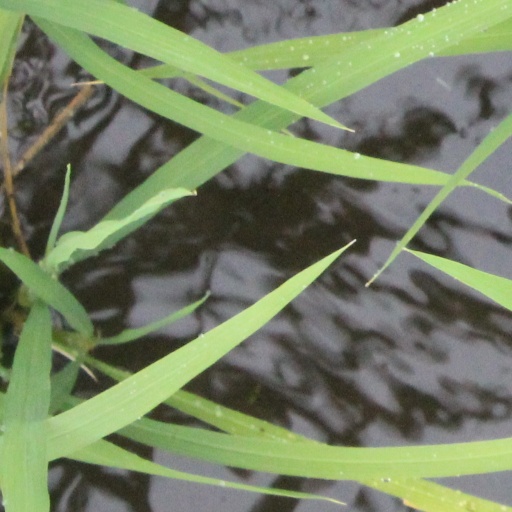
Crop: rice